David Atlee Phillips

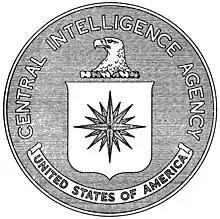
The seal of the Central Intelligence Agency

David Atlee Phillips (October 31, 1922 – July 7, 1988) was an American Central Intelligence Agency officer of 25 years and a recipient of the Career Intelligence Medal. Phillips rose to become the CIA's chief of operations for the Western Hemisphere. In 1975, he founded the Association of Former Intelligence Officers (AFIO), an alumni association comprising intelligence officers from all services.